Appingedam

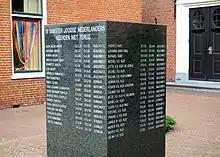
This monument to 78 Jews killed at the Auschwitz and Sobibor concentration camps stands in front of the former at Broerstraat 6

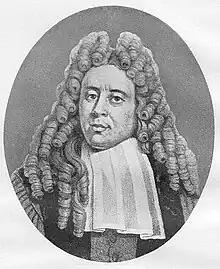
Jakob Perizonius

Appingedam evolved on the banks of the waterway of the Delf, today known as Damsterdiep, around 1200. The name of the town is a lexical compound meaning “the dam built in the Appe” or “Apt.” The junction of the Apt and the East-West canal proved convenient as a location for the foundation of a lively trade settlement. Established by shipmasters, tradesmen and craftsmen, Appingedam was first mentioned in a historical document dated 1224. Next to Groningen, Appingedam was thus the second of the two urban centres upon which the Frisian region of Fivelingo would build its fame in the Middle Ages.